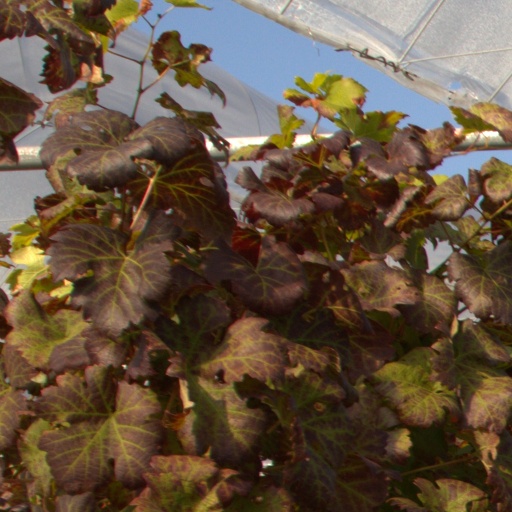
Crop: grape